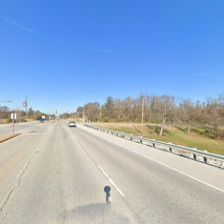
Label: streetView